King Tweety

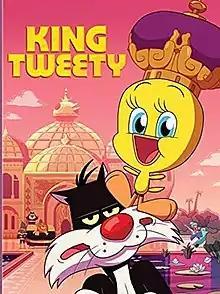
DVD cover

King Tweety is a 2022 animated direct-to-video comedy film starring the "Looney Tunes" characters Tweety and Sylvester, produced by Warner Bros. Animation. It is the first new "Looney Tunes" direct-to-video film since "" (2015) and the second direct-to-video animated film starring Tweety, after 2000's "Tweety's High-Flying Adventure". It was the first "Looney Tunes" film to be directed by a woman.